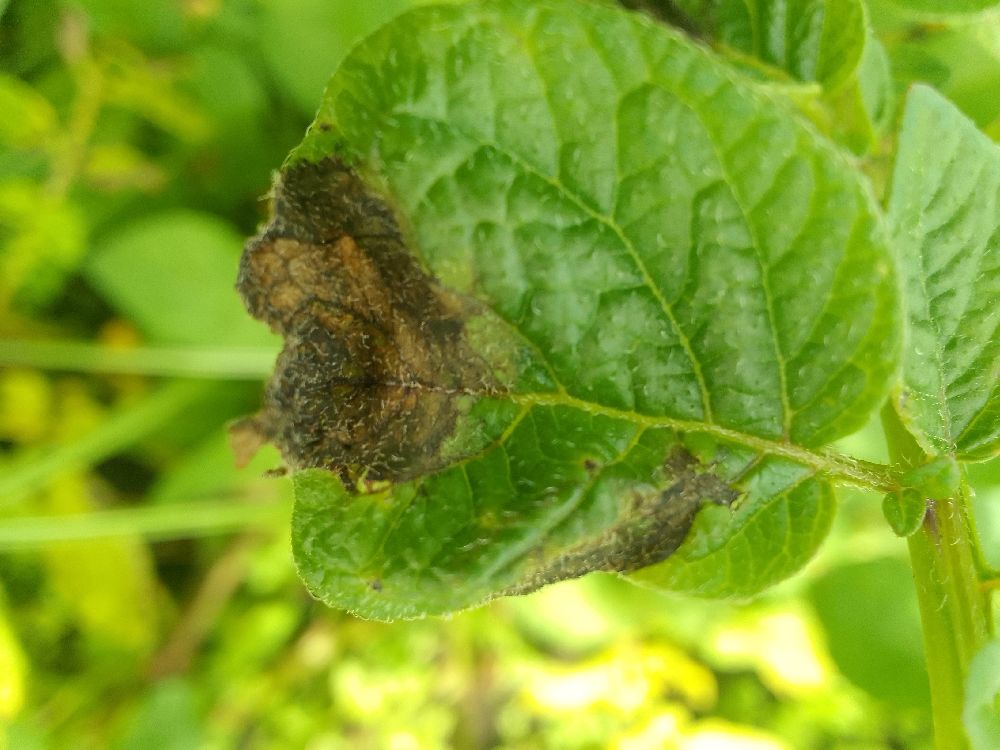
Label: Late blight